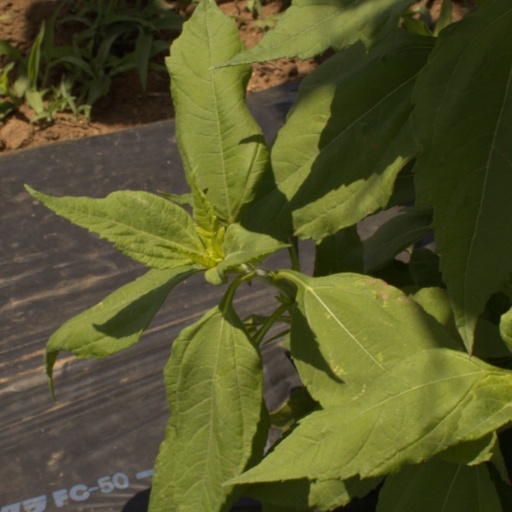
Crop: Jerusalem artichoke